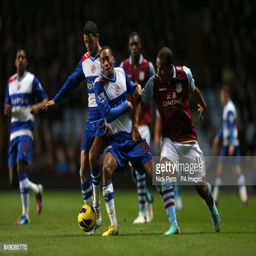
football player and battle for the ball